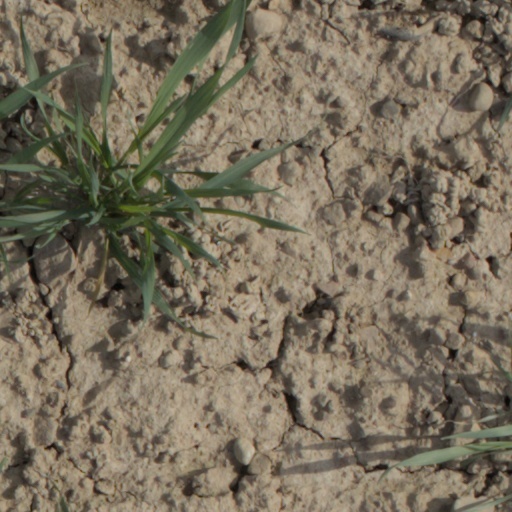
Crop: wheat